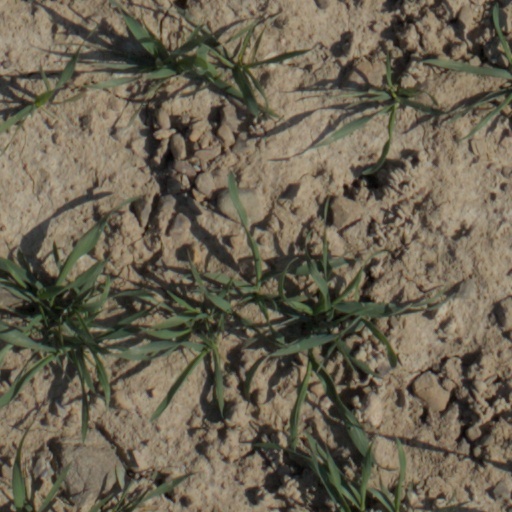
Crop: wheat